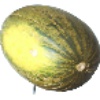
Label: melon_piel_de_sapo